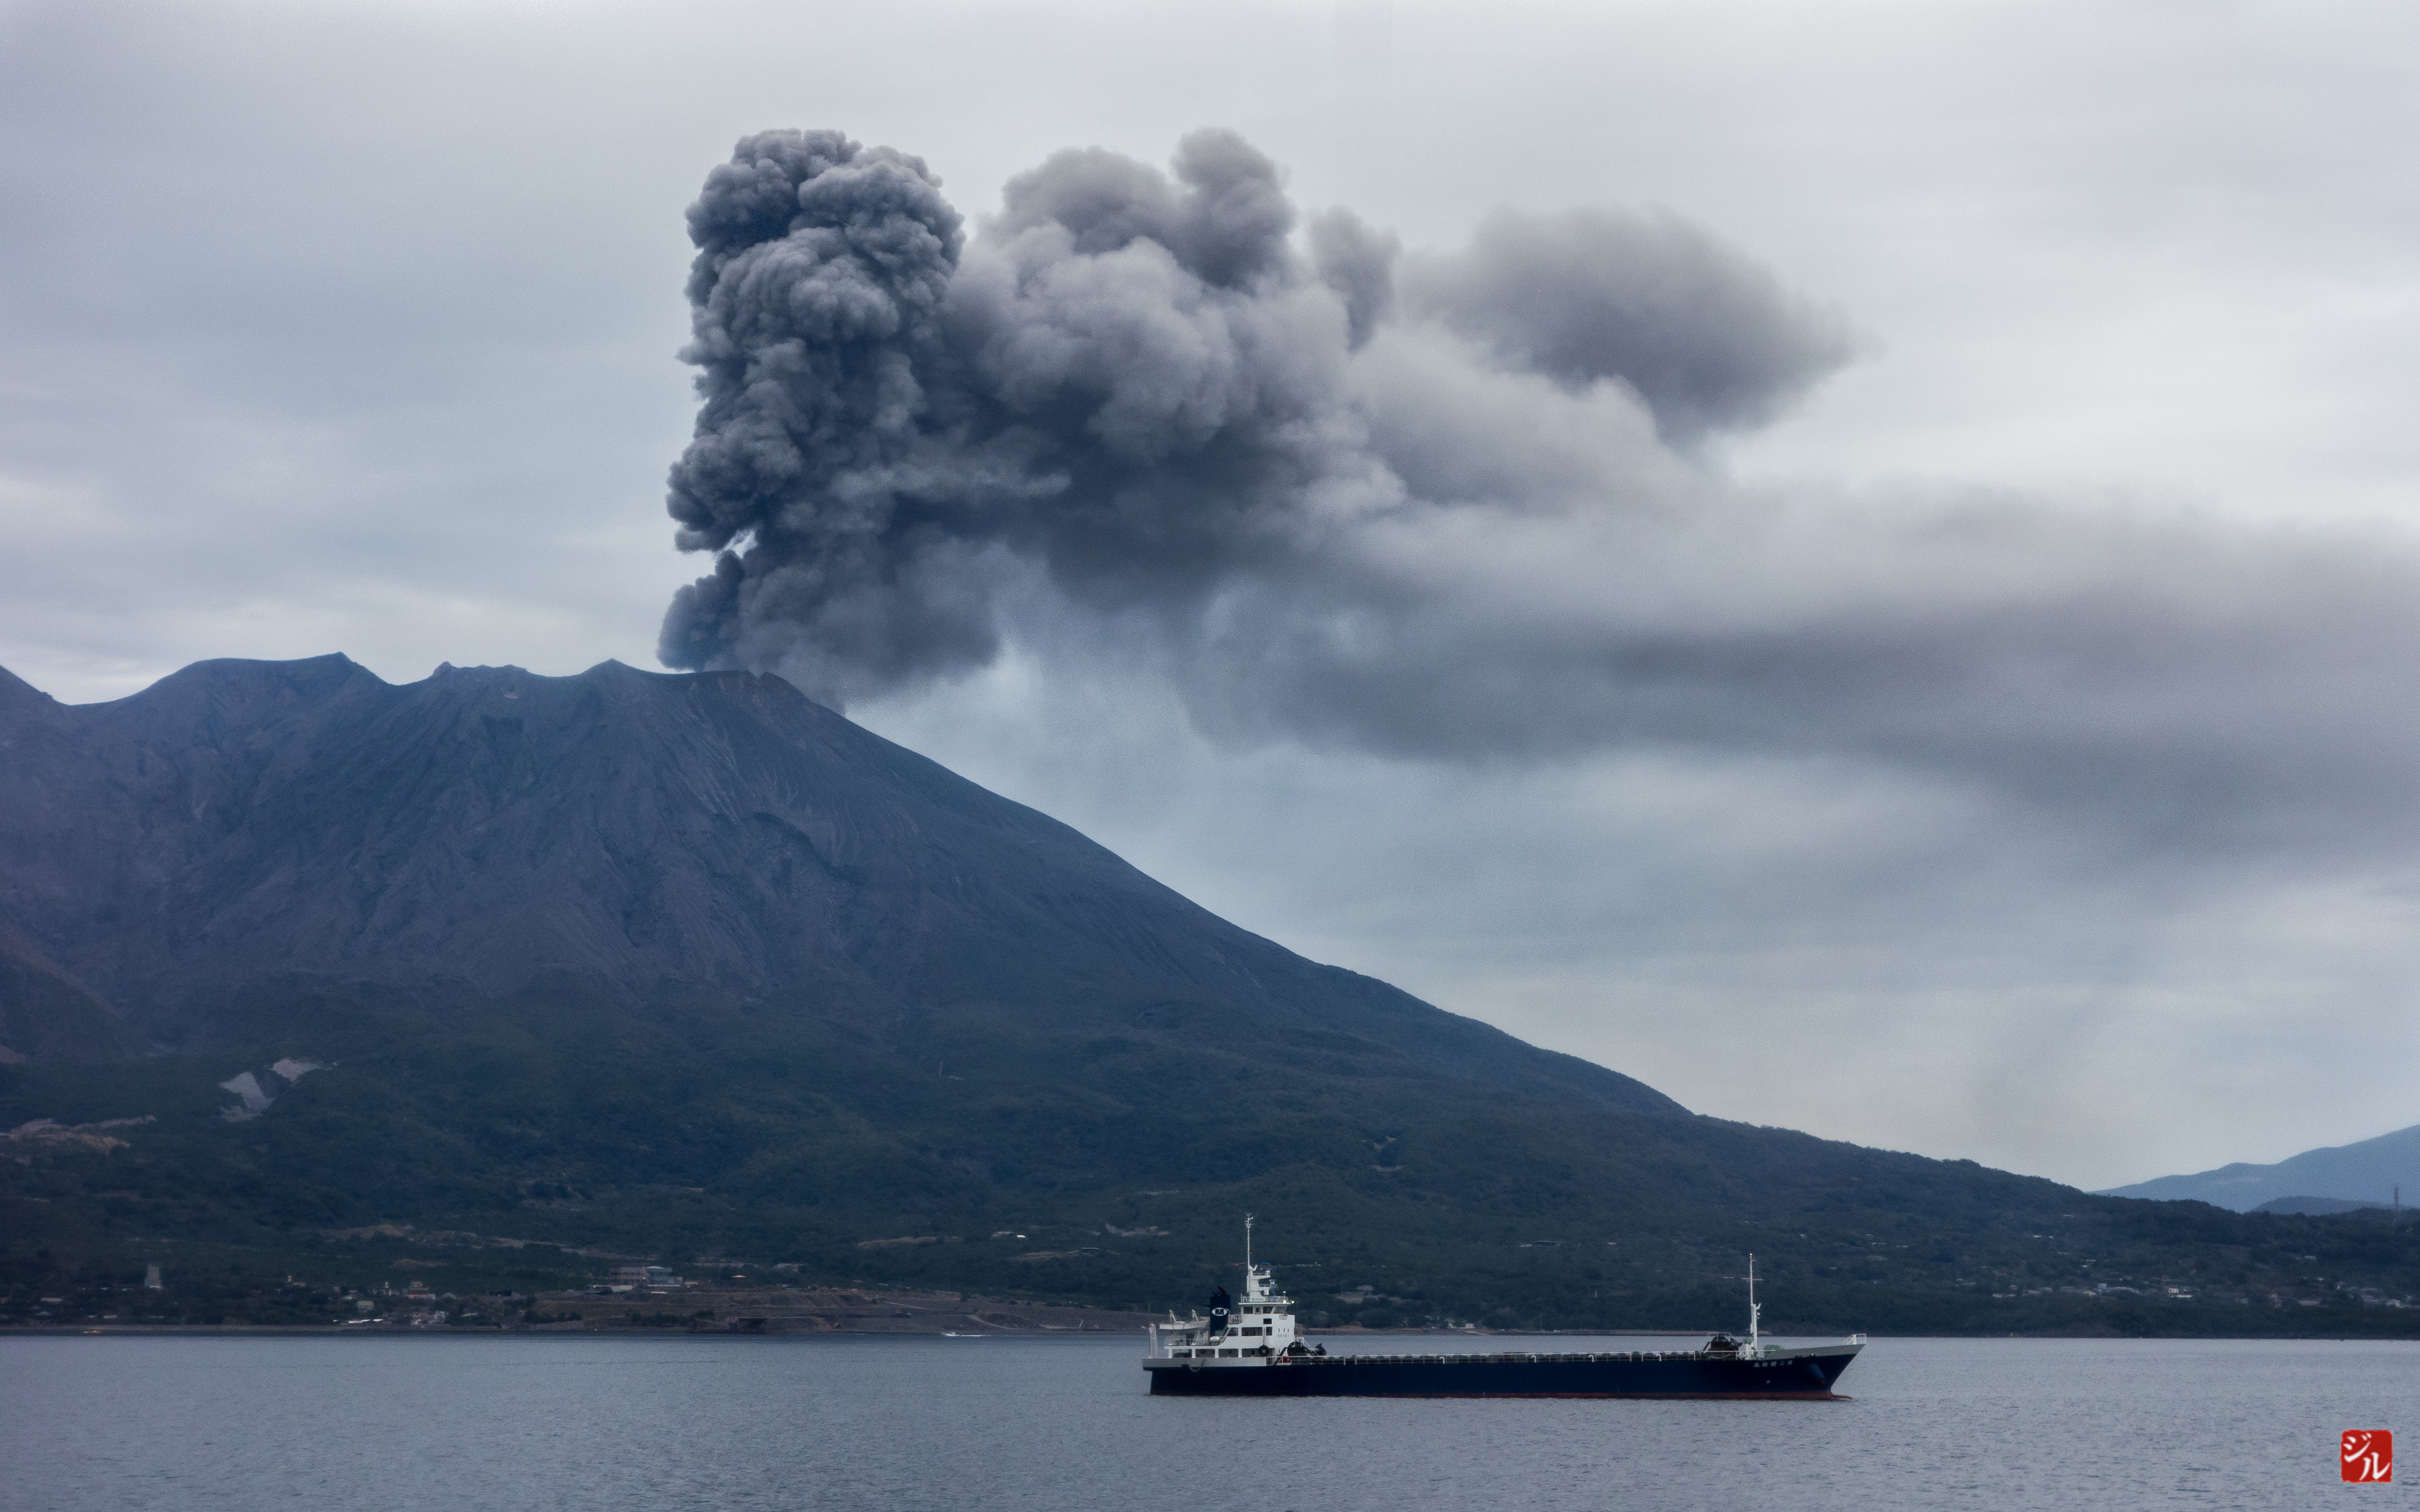
sea, mountain, cloud, vehicle, fjord, japon, volcan, loch, japon2015, kagoshima, kagoshimaken, landform, kagoshimashi, irruption, geographical feature, atmospheric phenomenon, atmosphere of earth, volcanic landform